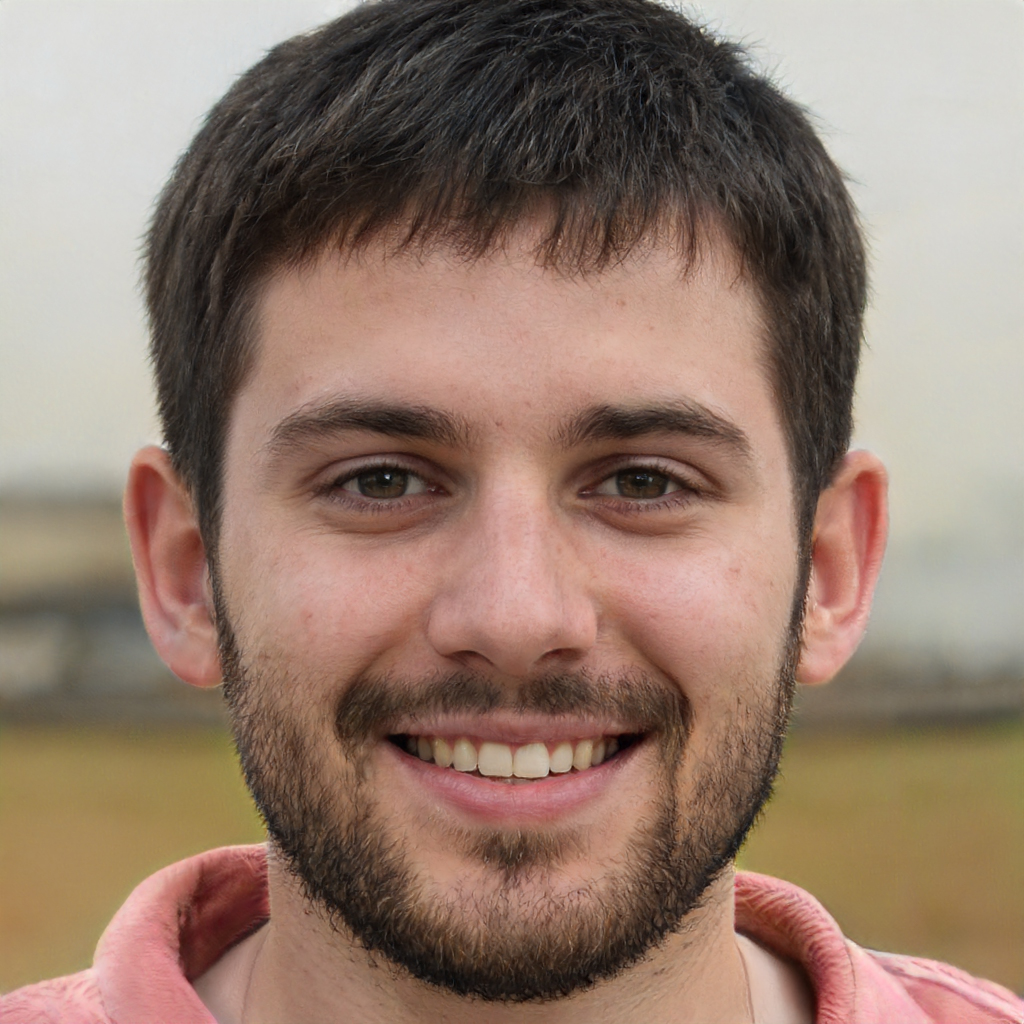
Gender: Male